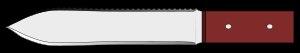
L'hori-hori est un outil multi-fonction d'origine japonaise et utilisé pour les travaux de jardinage. Il est constitué d'un manche et d'une lame incurvée et dentelée servant principalement de couteau, de plantoir, de scie et d'outil pour désherber.